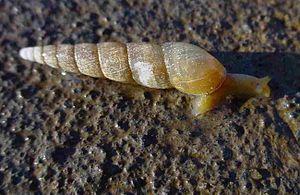
Escargot (Subulina striatella) de l'Ile de La Réunion